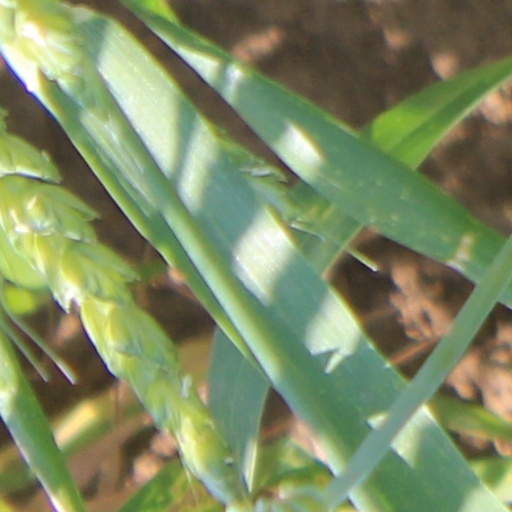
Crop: wheat